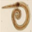
Label: worm